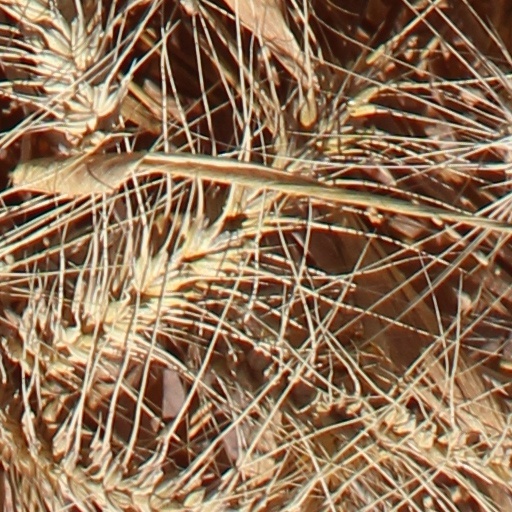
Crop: wheat